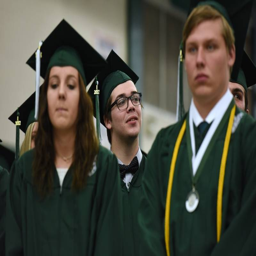
images from the graduation ceremony at the school .